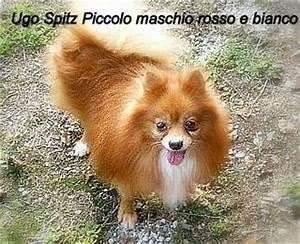
dog